Kwakʼwala

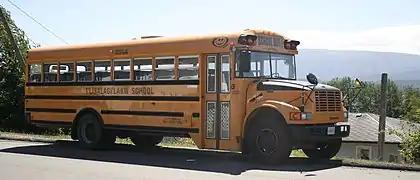
The Tʼlisalagiʼlakw School near Alert Bay has made efforts to restore Kwakʼwala.

The use of Kwakʼwala declined significantly in the nineteenth and twentieth centuries, mainly due to the assimilationist policies of the Canadian government, and above all the mandatory attendance of Kwakwaʼwakw children at residential schools. Although Kwakʼwala and Kwakwakaʼwakw culture have been well-studied by linguists and anthropologists, the efforts did not reverse the trends leading to language loss. According to Guy Buchholtzer, "The anthropological discourse had too often become a long monologue, in which the Kwakwakaʼwakw had nothing to say." As a result of these pressures, there are relatively few Kwakʼwala speakers today, and most remaining speakers are past the age of child-raising, which is considered crucial for language transmission. As with many other indigenous languages, there are significant barriers to language revitalization.